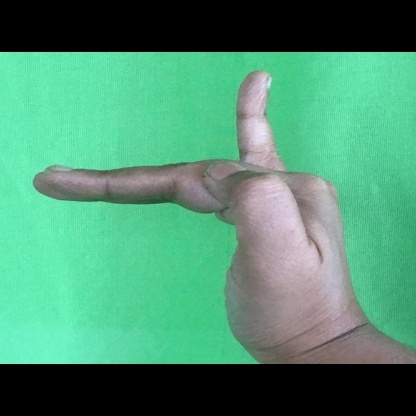
Mudra: Hamsapaksha